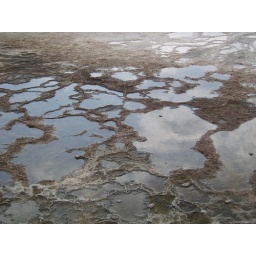
Intriguingly shaped puddles of water trapped in the contours of the unique rock formations of Pamukkale's travertine terraces.